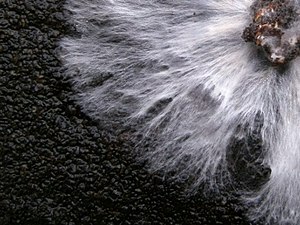
Mycelium
Mycelium hos arten almindelig østershat (Pleurotus ostreatus)
Mycelium er den underjordiske del af en svamp el. svampelegeme.